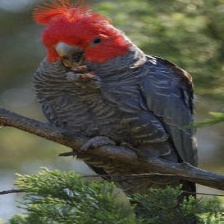
Species: GANG GANG COCKATOO
Scientific name: CALLOCEPHALON FIMBRIATUM
ImageNet parent category: sulphur-crested_cockatoo